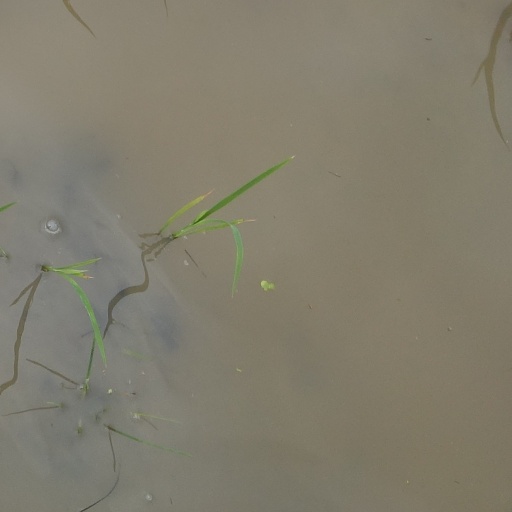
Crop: rice